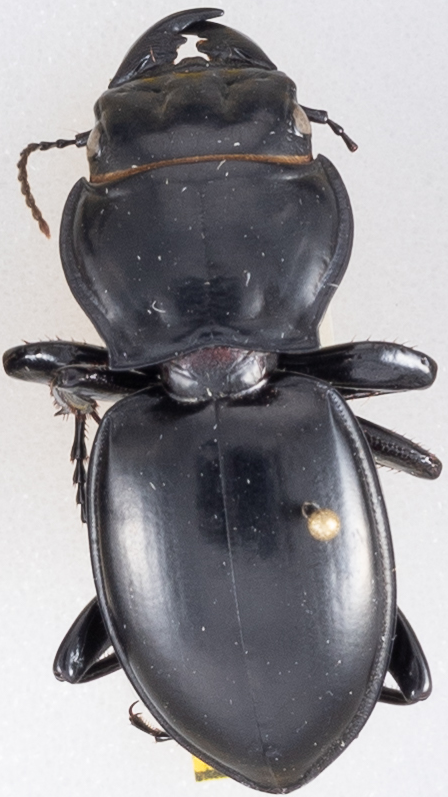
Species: Pasimachus californicus
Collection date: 2019-10-02
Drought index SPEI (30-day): -0.54
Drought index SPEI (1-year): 2.09
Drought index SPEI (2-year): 1.13